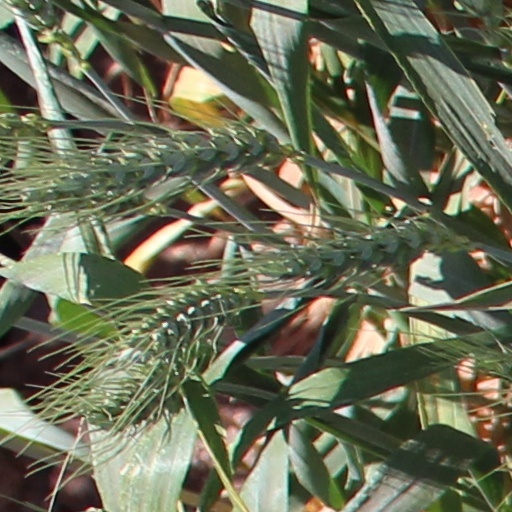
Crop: wheat